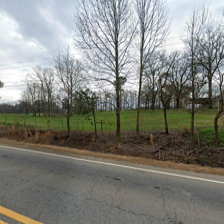
Label: streetView